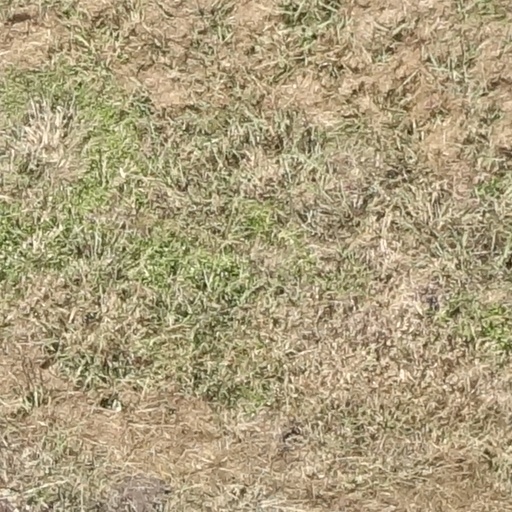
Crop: sorghum